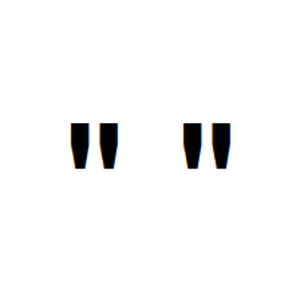
Des guillemets anglais (police Arial).